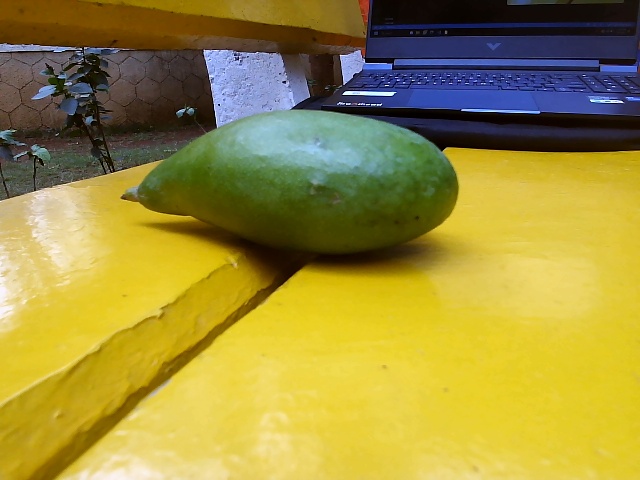
Label: Raw_Mango